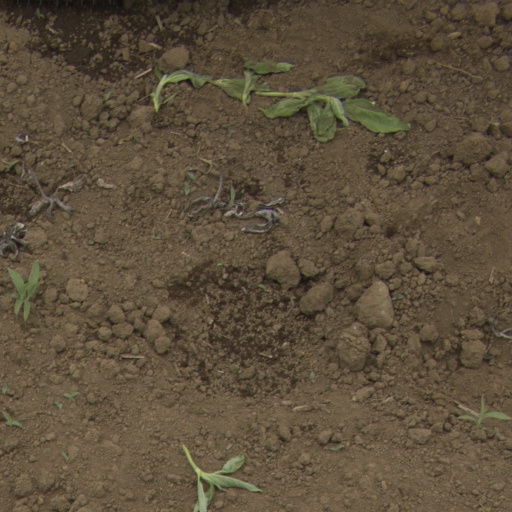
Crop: Jerusalem artichoke